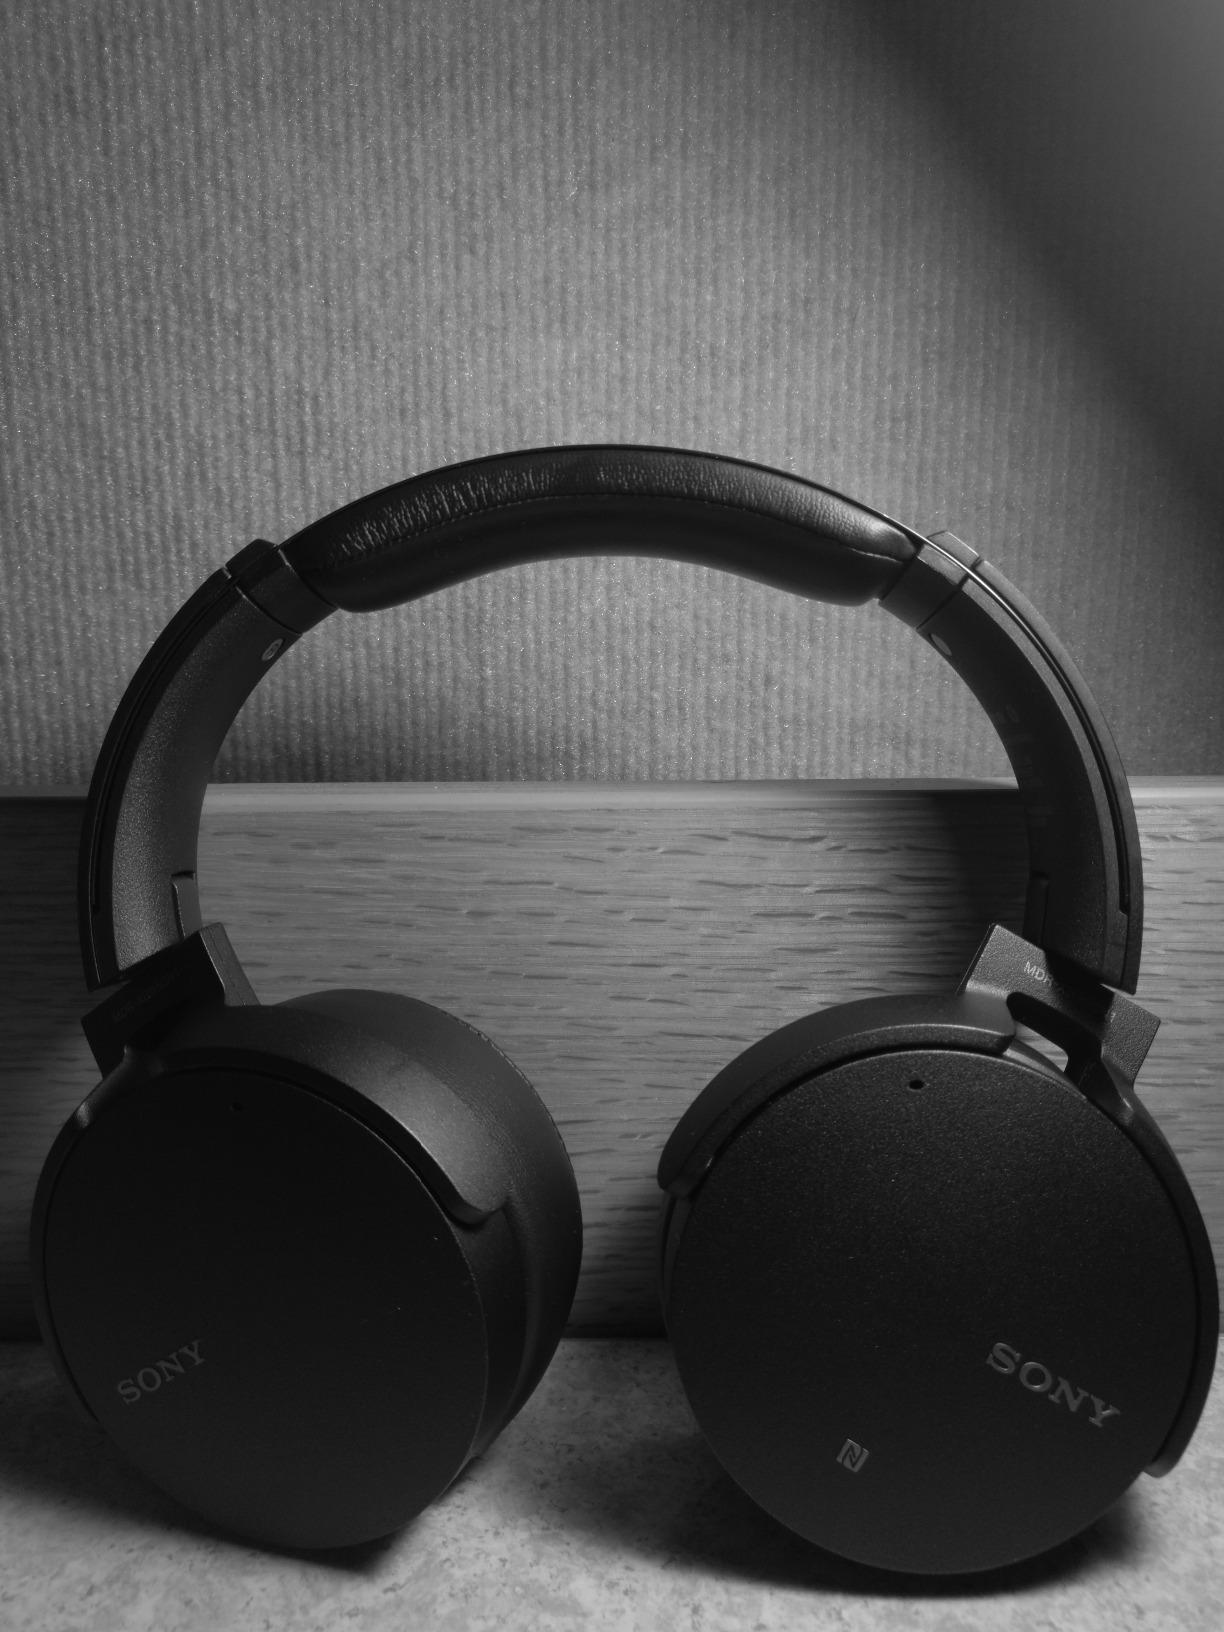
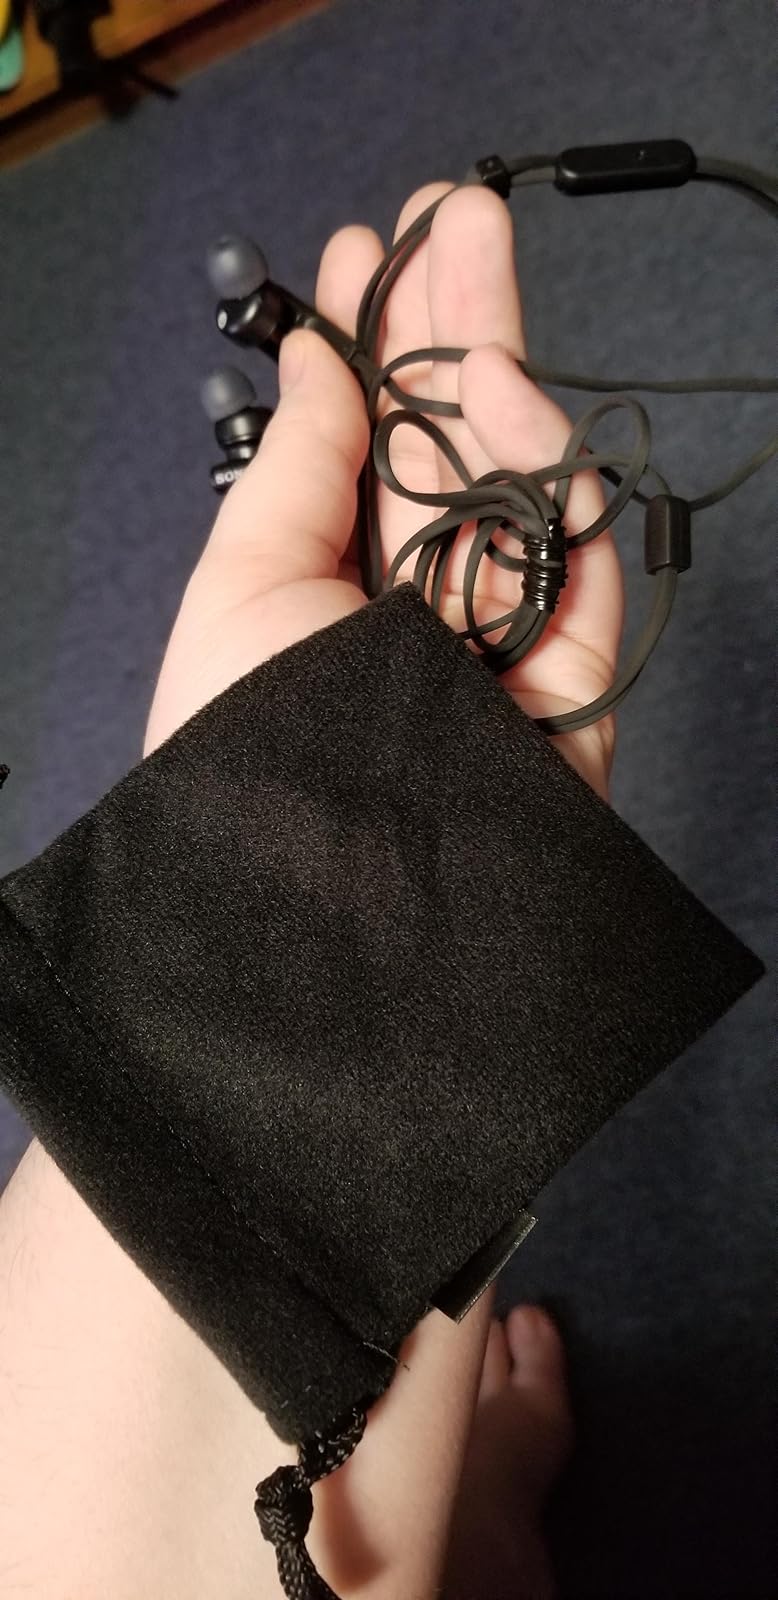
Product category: headphones
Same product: no